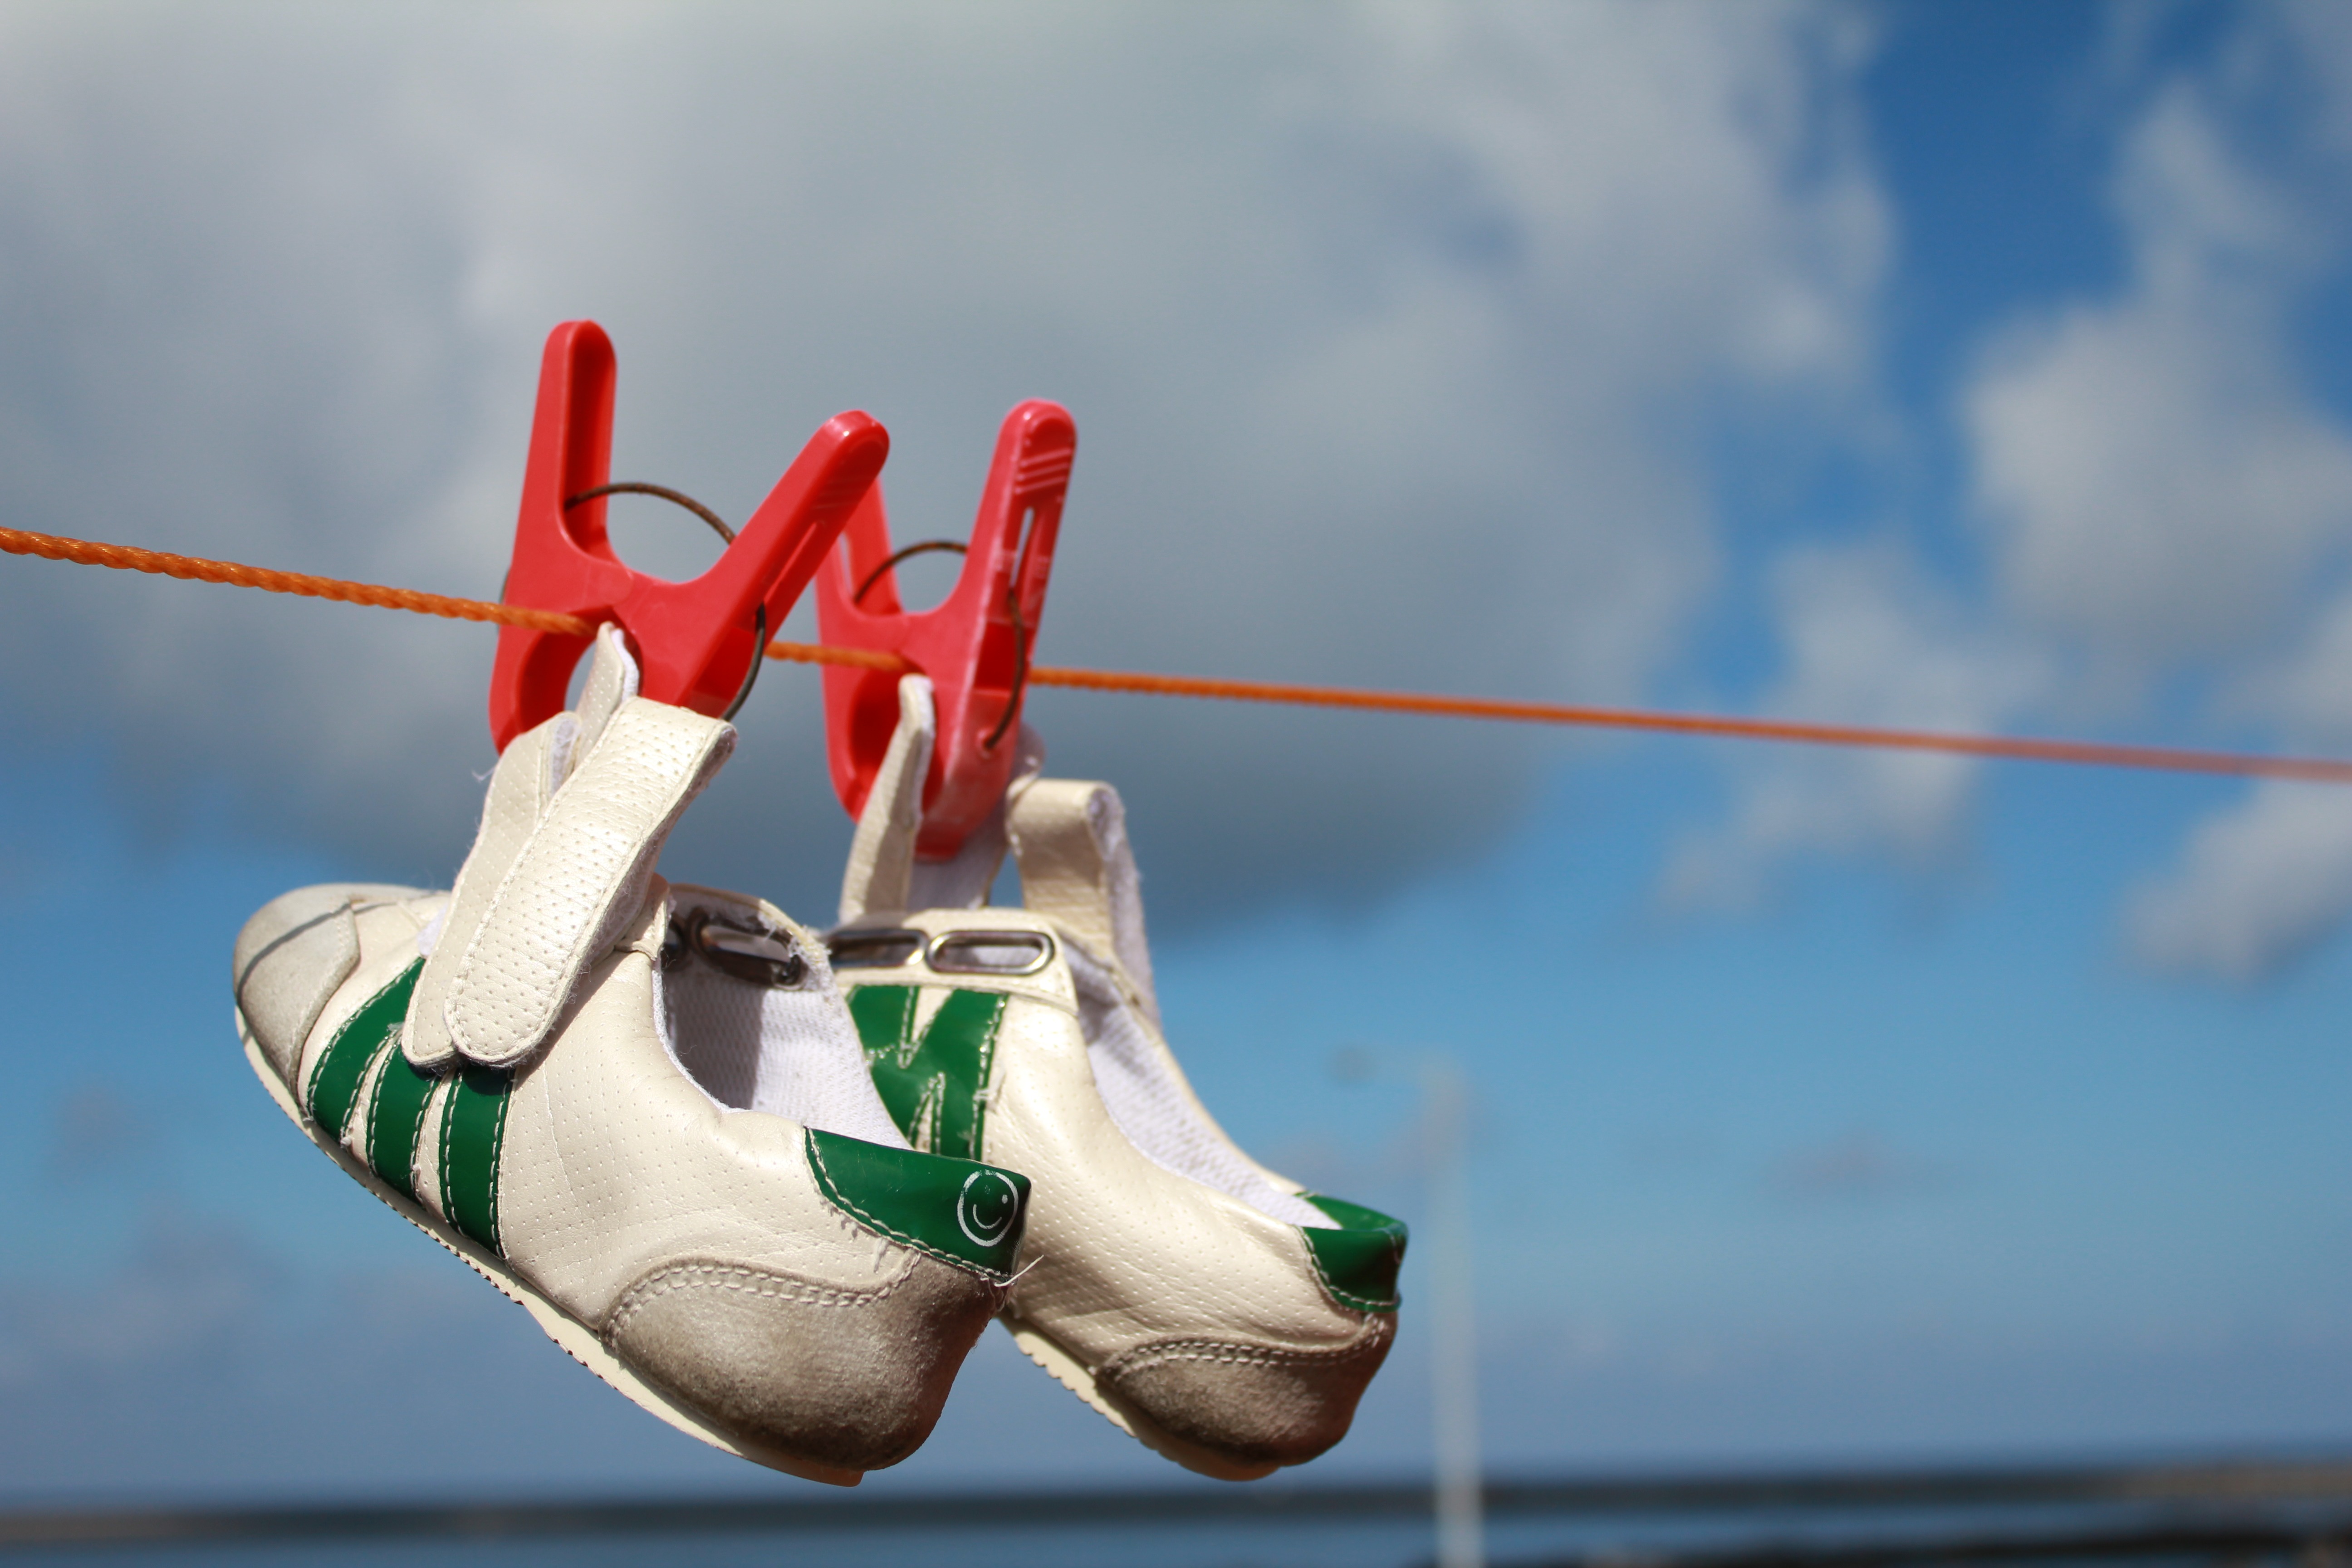
shoe, vehicle, toy, laundry, shoes, footwear